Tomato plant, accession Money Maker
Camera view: horizontal (90 deg, fisheye); turntable rotation: 300 degrees
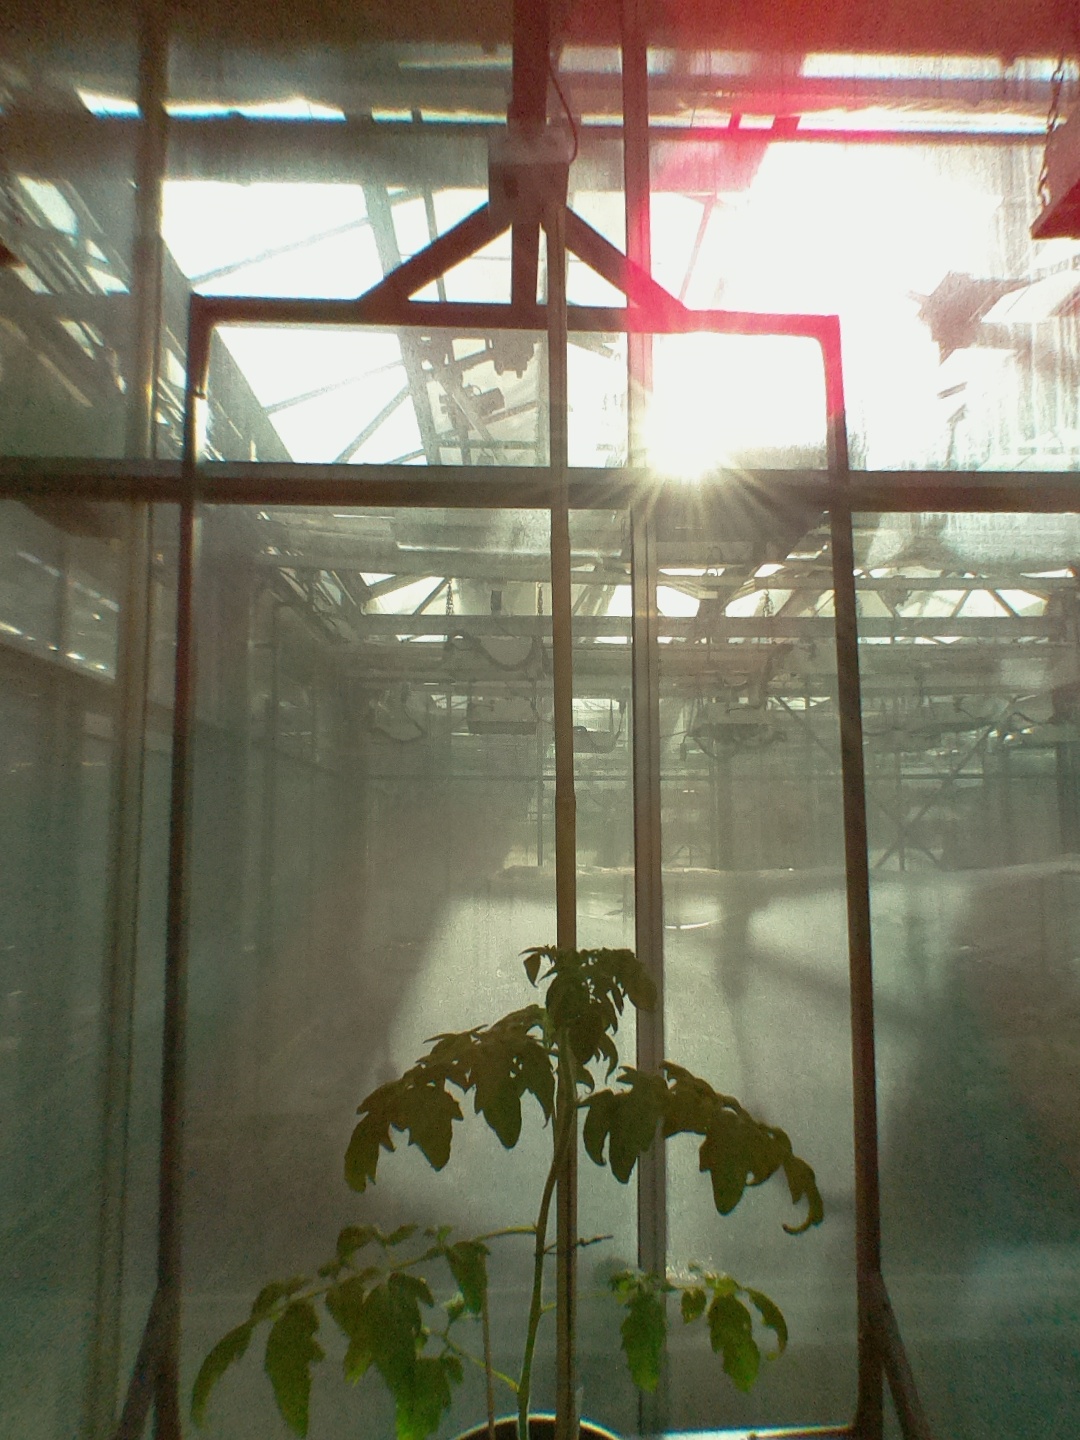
BBCH growth stage 15: 10 of true leaves visible